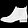
Label: Ankle boot